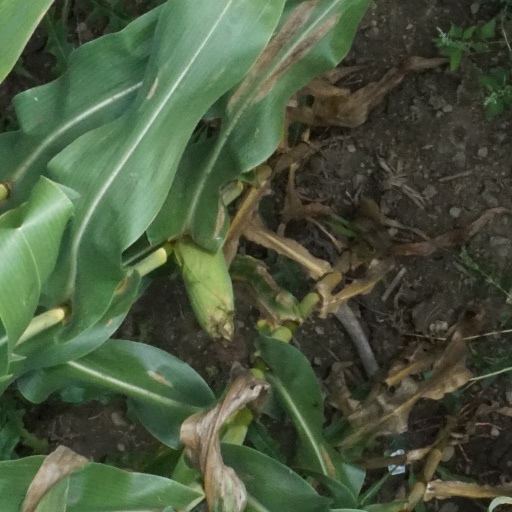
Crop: maize; corn